Ingrid Vanderveldt

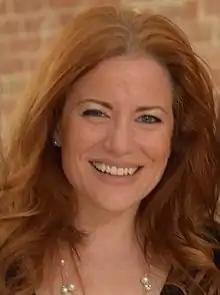

Ingrid Vanderveldt (born November 7, 1970) is an American businesswoman, media personality, and investor. She was the first Entrepreneur-in-Residence for Dell and is the founder and current CEO of the Empowering a Billion Women by 2020 movement. Vanderveldt was the creator and manager of the Dell $100 million credit fund, and a member of the 2013 United Nations' Global Entrepreneurship Council.